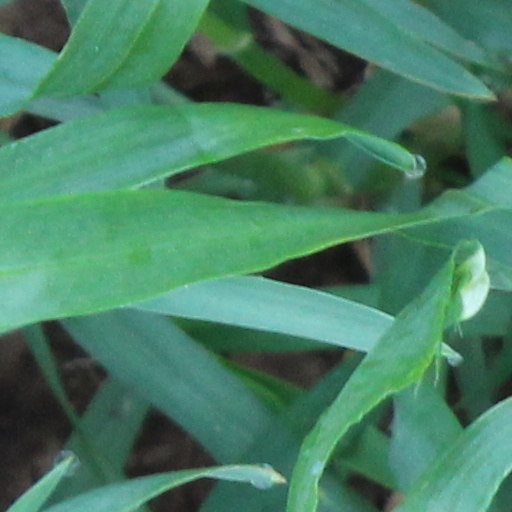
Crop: wheat